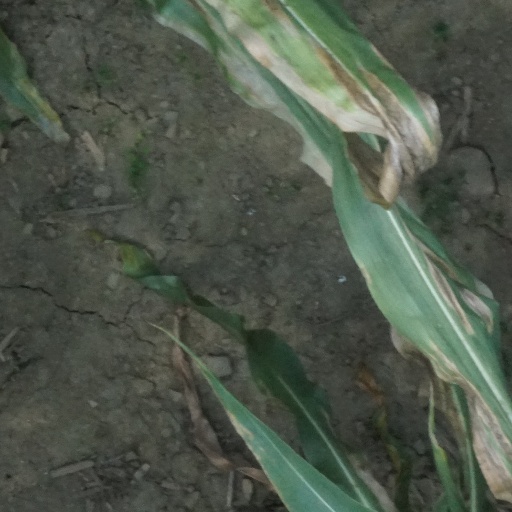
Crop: maize; corn